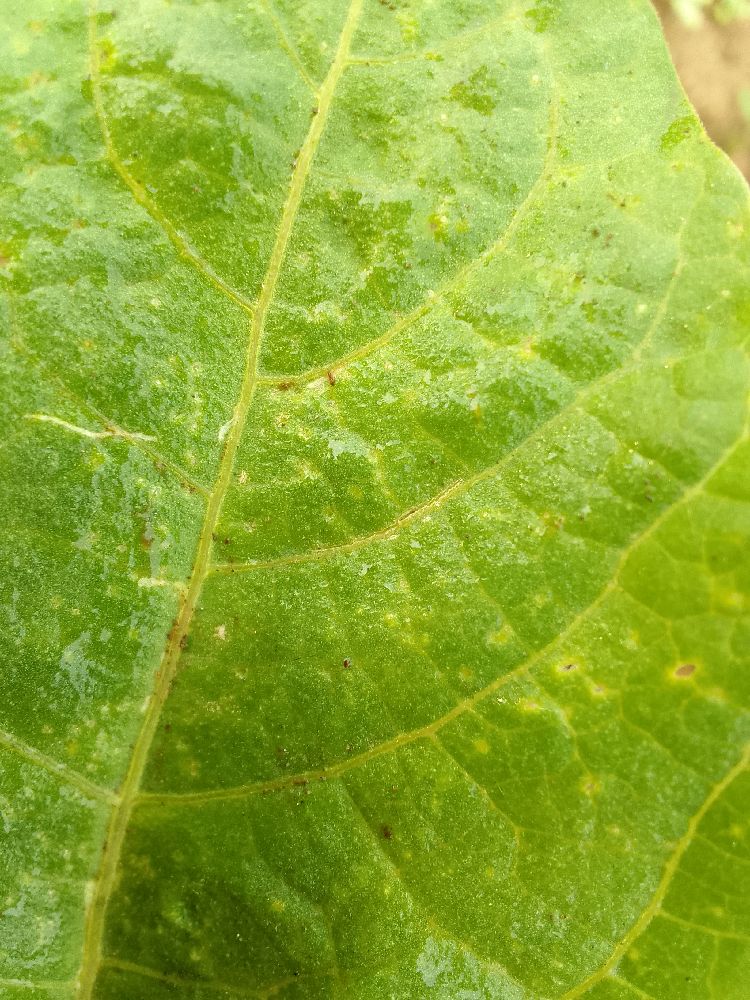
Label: healthy